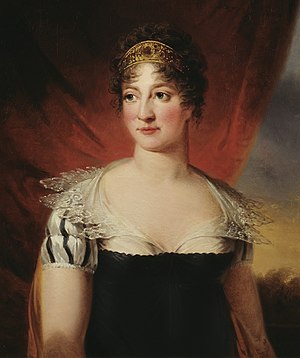
Hedvig Elisabeth Charlotte af Slesvig-Holsten-Gottorp
Portræt udført af Carl Frederik von Breda, 1814.
Prinsesse Hedvig Elisabeth Charlotta af Slesvig-Holsten-Gottorp var dronning af Sverige fra 1809 til 1818 og af Norge fra 1814 til 1818.